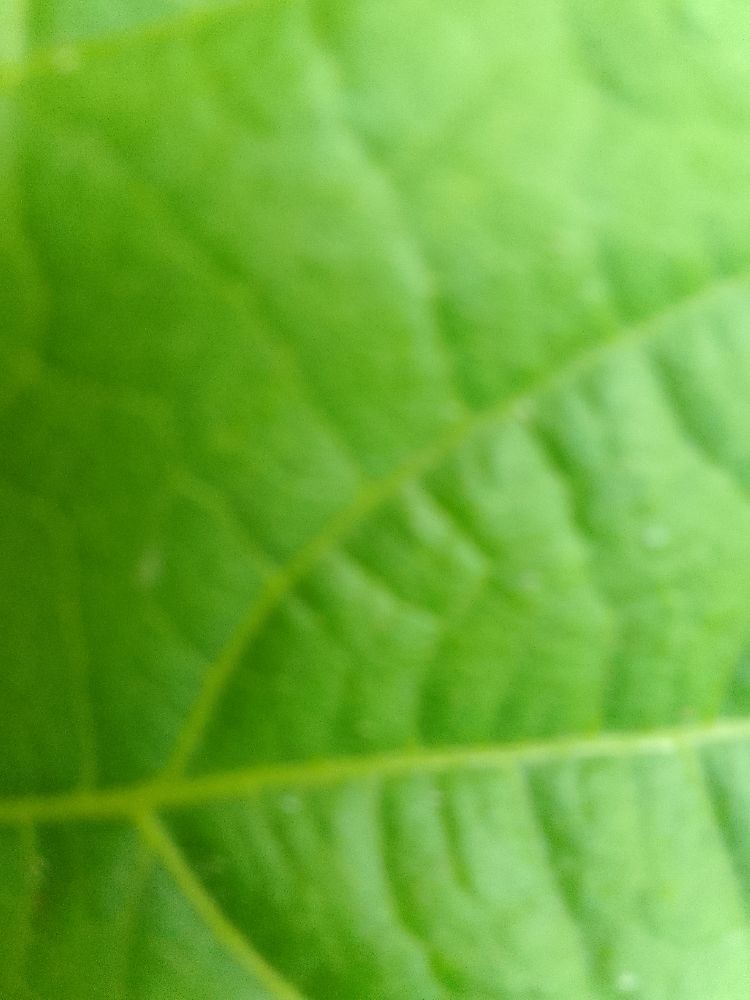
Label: healthy